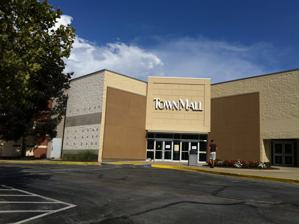
Building: TownMall of Westminster
Country: United States of America
Year built: 1987
"Cranberry Mall" redirects here. For the mall in Pennsylvania, see Cranberry Township, Venango County, Pennsylvania . Shopping mall TownMall of Westminster Entrance to TownMall of Westminster, August 2011 Coordinates 39°34′43″N 76°58′59″W / 39.57861°N 76.98306°W / 39.57861; -76.98306 Address 400 N Center Street Westminster, Maryland 21157 Opening date March 4, 1987 Developer Shopco Advisory Group Management The Woodmont Company Owner Westminster Mall LLC No. of stores and services 75 No. of anchor tenants 4 (3 open, 1 vacant) Total retail floor area 629,097 s.f. No. of floors 1 (2 in Boscov's) Parking 2,708 spaces Public transit access Carroll Transit System bus: Eldersburg to Westminster, Taneytown to Westminster, Westminster TrailBlazer Website townmallofwestminster .com TownMall of Westminster, formerly Cranberry Mall , is a shopping mall located in Westminster, Maryland , United States on Maryland Route 140 , 30 miles northwest of Baltimore. Owned by Westminster Mall LLC, and managed by The Woodmont Company.  The mall features more than 20 stores, including a food court and Movie Theater. Belk , Boscov's , Dick's Sporting Goods , and RC Theaters are the mall's anchors. It's the only enclosed regional shopping center in Carroll County. The mall was wired for fiber internet in 2021. History The mall opened in 1987 as "Cranberry Mall". The original anchors were Leggett (now Belk ), Caldor , Montgomery Ward (now Boscov's ) and Sears , which opened on a site originally planned for Hutzler's before that chain went bankrupt. Montgomery Ward opened in 1990. After closing in 2001, Montgomery Ward became Boscov's, while Caldor closed in 1999 and later became the first Steve & Barry's store in Maryland. After this store closed, the space was split in 2010 between Dick's Sporting Goods , Gold's Gym and Paradise of Fun (now Fun and Fit Factory). It is the only mall to have both northeastern chain Boscov's and southern chain Belk together in the same mall. The Boscov's store has the only escalators in Carroll County. As of December 2015 [update] , there have been a number of closings, including Shenk&Title, The Dress Barn, Super Buffet, Radio Shack, Bon Worth, Hurricane Racing, Deb, Things Remembered, KFC, and a coffee shop that had changed names a few times over the past two years Mugshots, Black and White, Coffee Shop. Many of the closed store's spaces remain vacant or house temporary seasonal clientele. On June 23, 2017, Gold's Gym announced it would be closing as a result of an inability of not coming to terms of leasing. Later in the year, THE GYM opened up in that space. In early December 2017, it was announced that the mall had been sold to Westminster Mall, LLC. On October 15, 2018, it was announced the Sears store would be closing as part of a plan to close 142 stores nationwide as a result of filing for Chapter 11 bankruptcy. The store closed on January 6, 2019. In 2021, Books-a-Million, FYE, and Yankee Candle are among the longtime tenants to close their doors. References